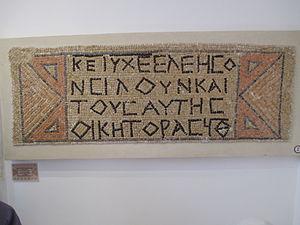
Silo ou Siloh est un des plus importants lieux de culte d'Israël pendant la période des Juges. Selon la Bible, il est situé au centre de la Samarie, au sud de Tirtza, l'ancienne capitale du royaume d'Israël. Il est détruit en 1050 av. J.-C. lors d'une bataille opposant les Philistins aux Hébreux.